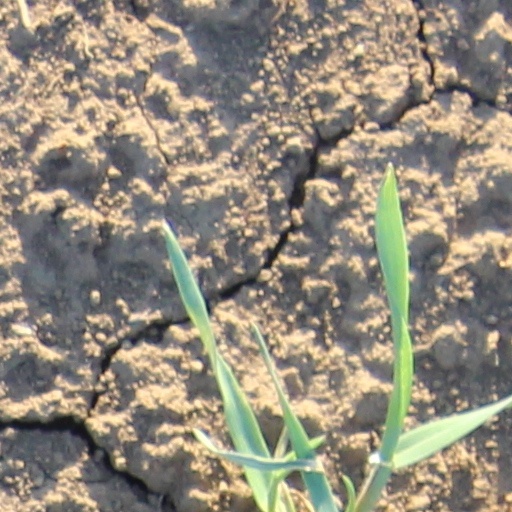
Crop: wheat